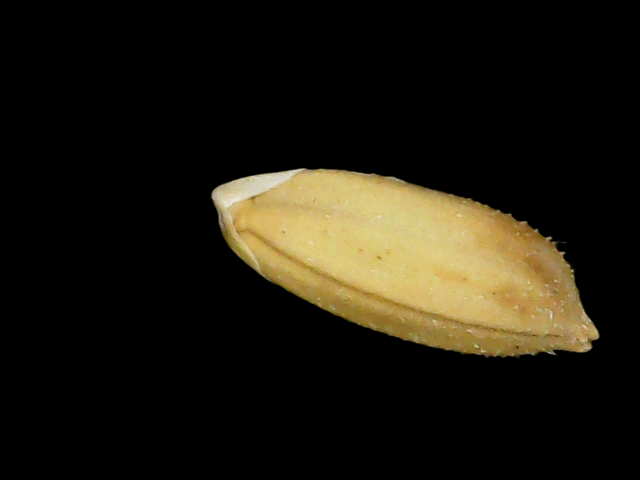
Rice variety: Binadhan10